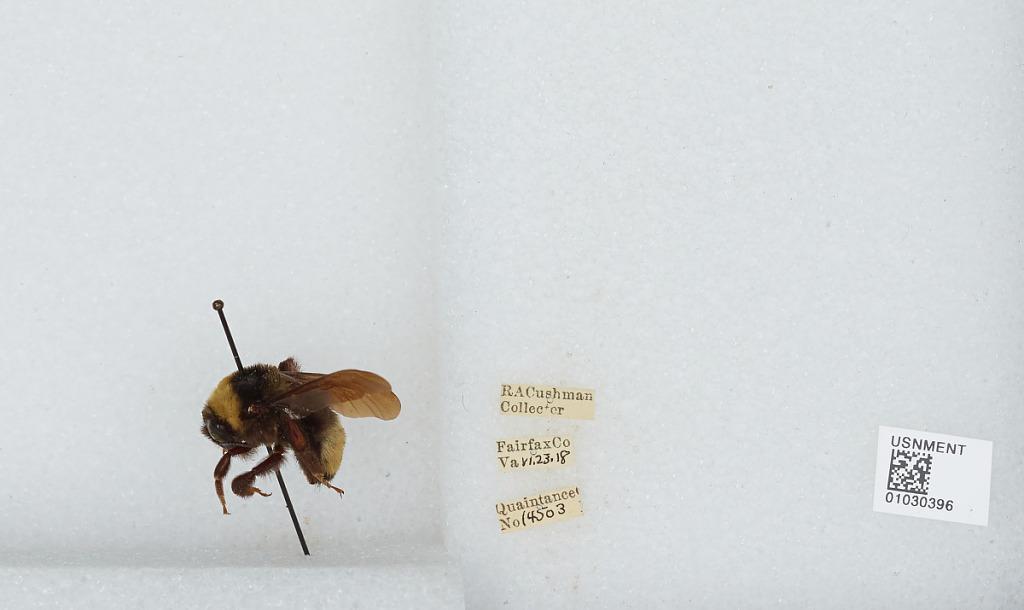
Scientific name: Bombus (Bombus) nevadensis Cresson
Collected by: R. Cushman
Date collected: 1918-6-23
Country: United States
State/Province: Virginia
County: Fairfax
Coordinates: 38.83, -77.28